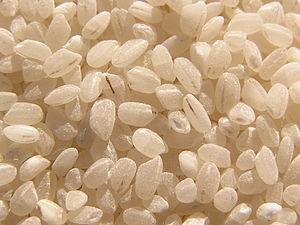
Du riz. Italiano: Riso non brillato